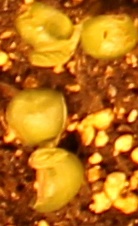
Label: Soybean